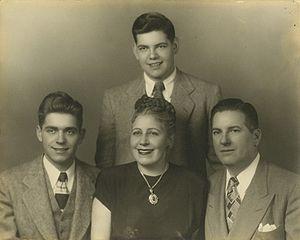
Robert B. Silvers, né le 31 décembre 1929 à Mineola dans l’État de New York et mort le 20 mars 2017 à New-York est un journaliste américain, co-fondateur et directeur de la New York Review of Books.